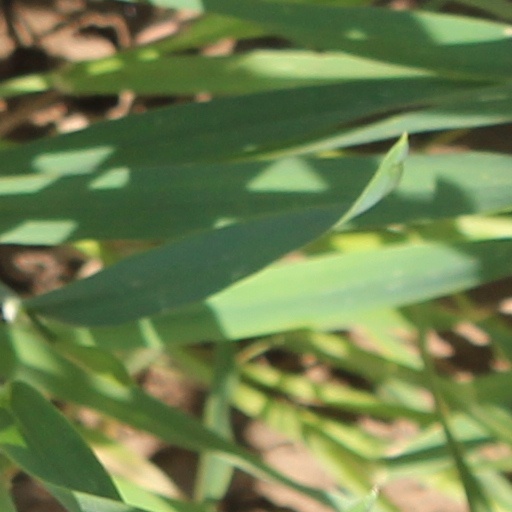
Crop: wheat